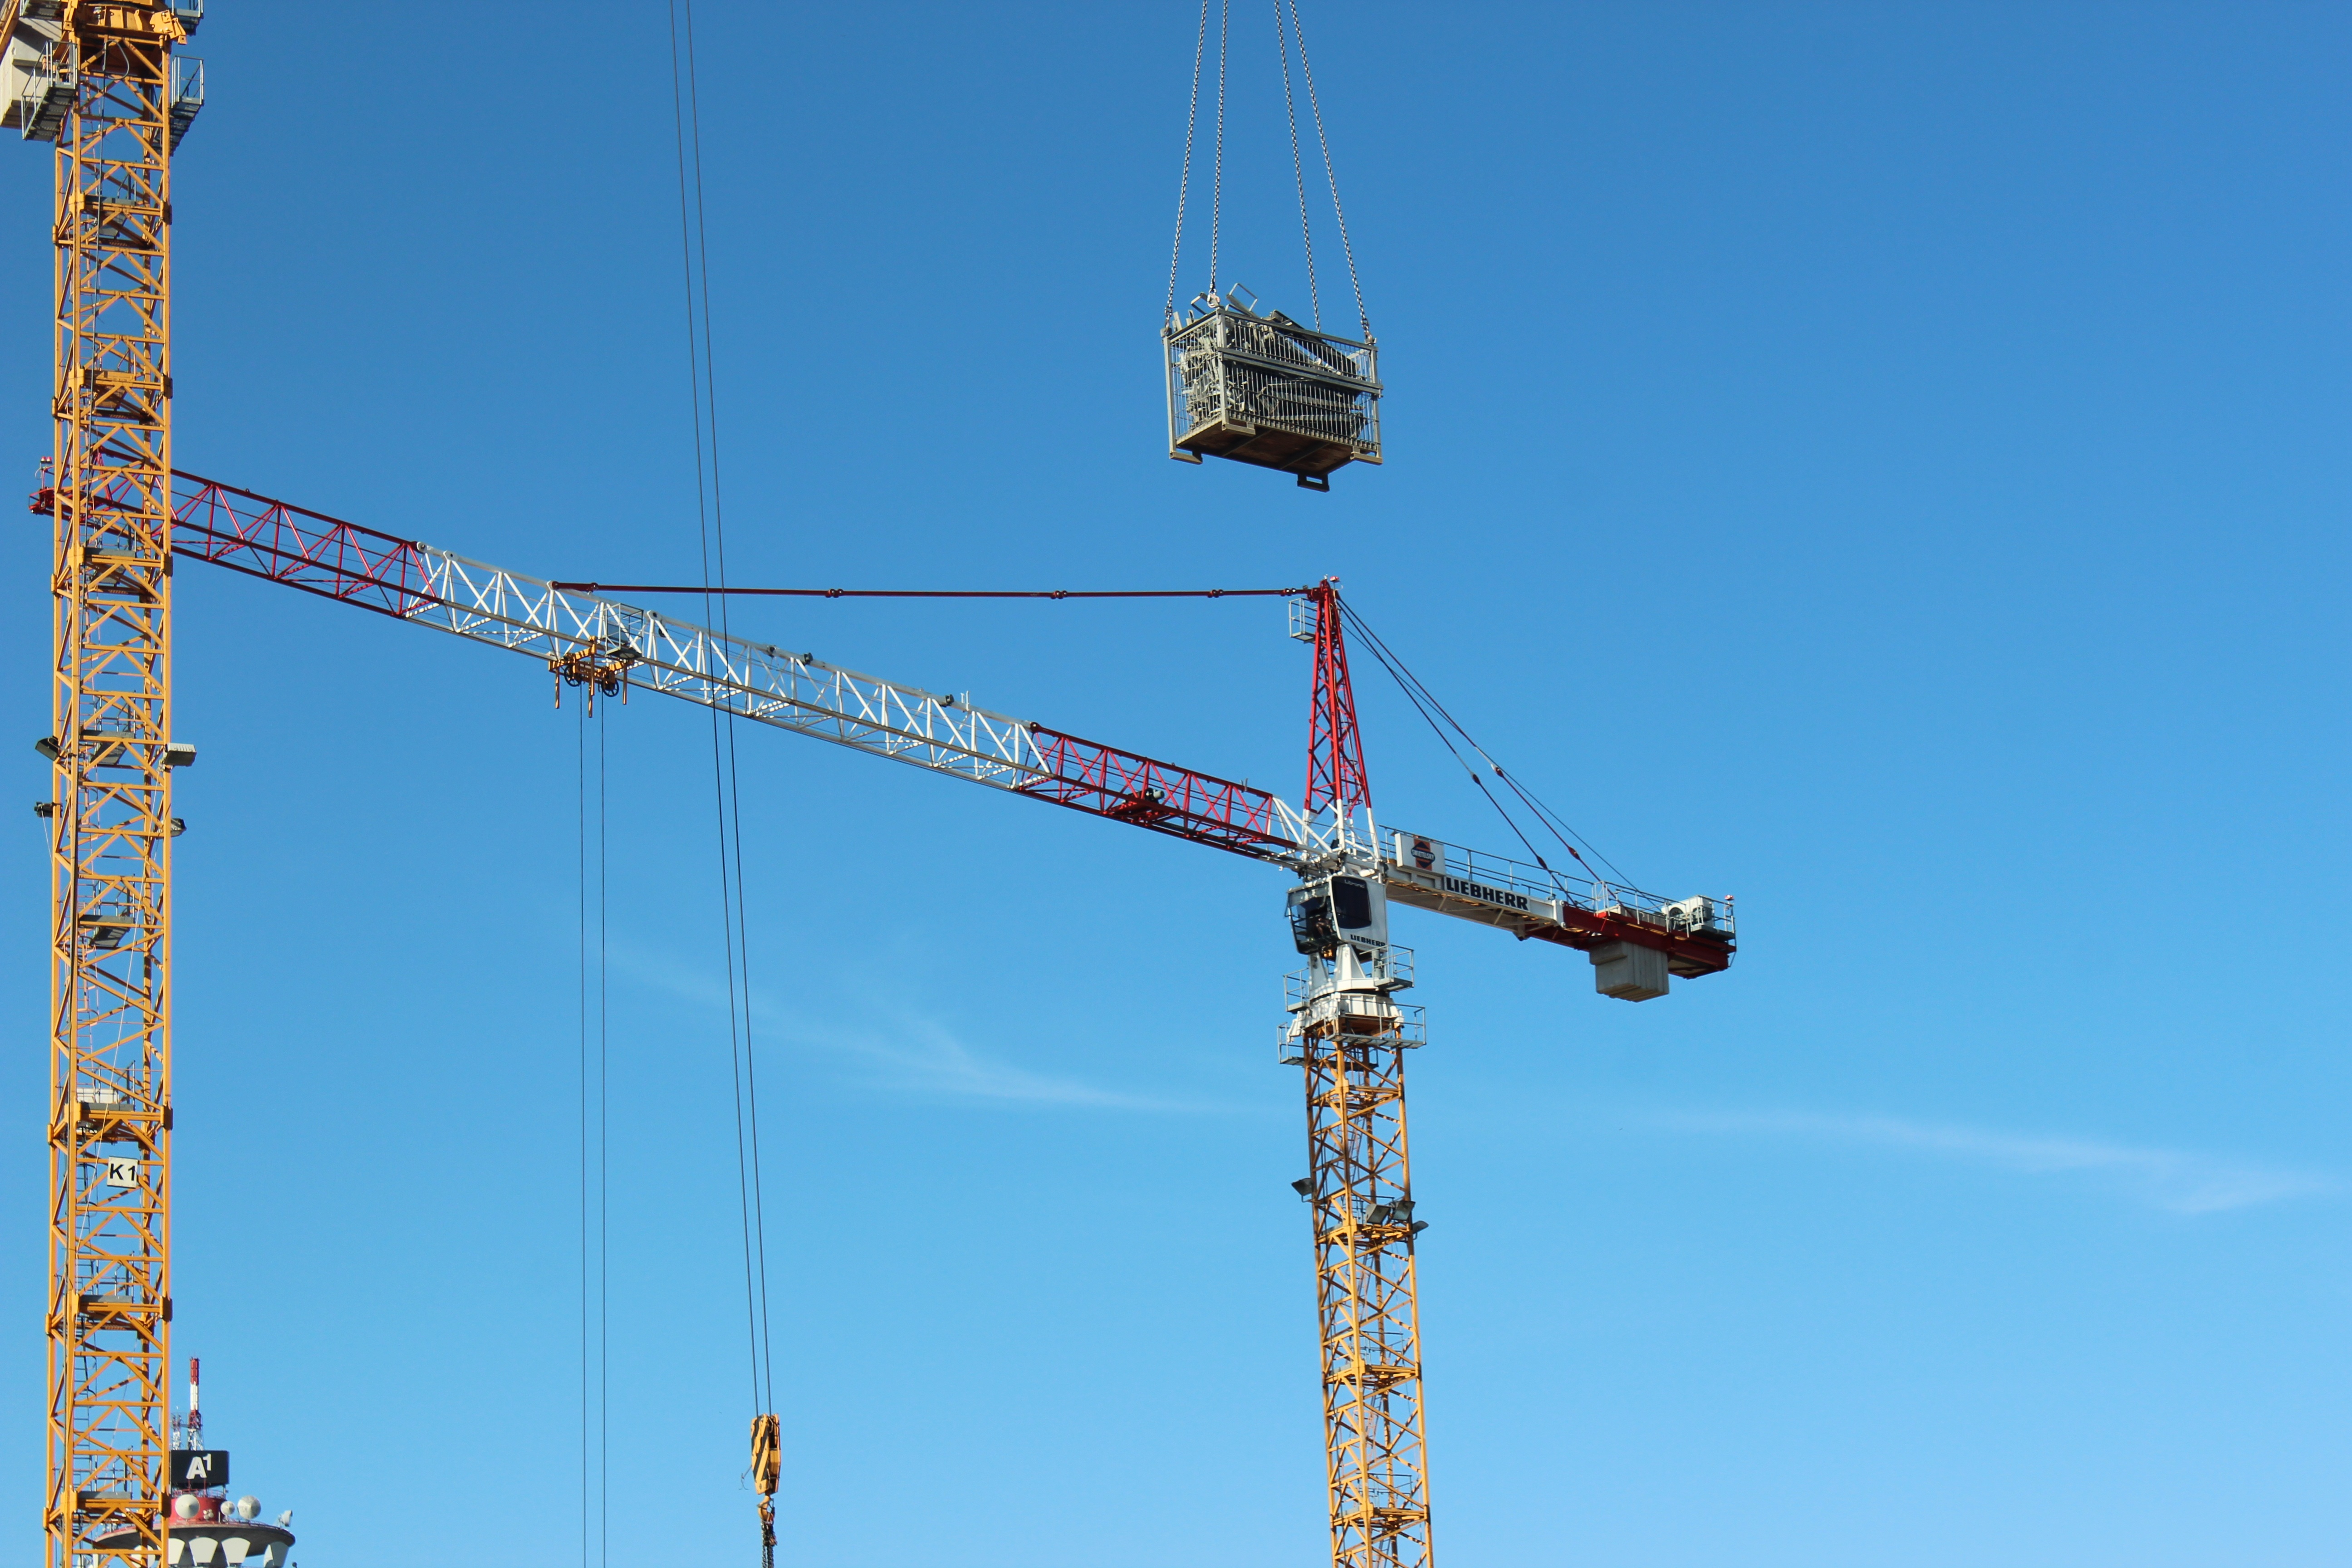
sky, technology, construction, vehicle, tower, mast, electricity, cable car, crane, site, baukran, construction work, load crane, lift loads, construction equipment, overhead power line